Masiela Lusha

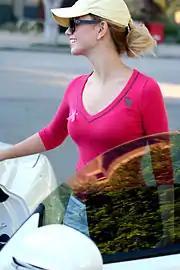
Lusha photographed at Warner Brothers Studios.

In December 2009, Lusha joined the original cast of "George Lopez" for a televised reunion on "Lopez Tonight". During the live reunion taping, when asked about her experiences on the show, Lusha said: "it is the show that keeps giving. Every year it offers something to society and it offered something to each and every one of us. It brought us all together for a lifetime".